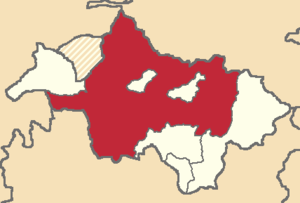
Cañar est un canton d'Équateur situé dans la province de Cañar.